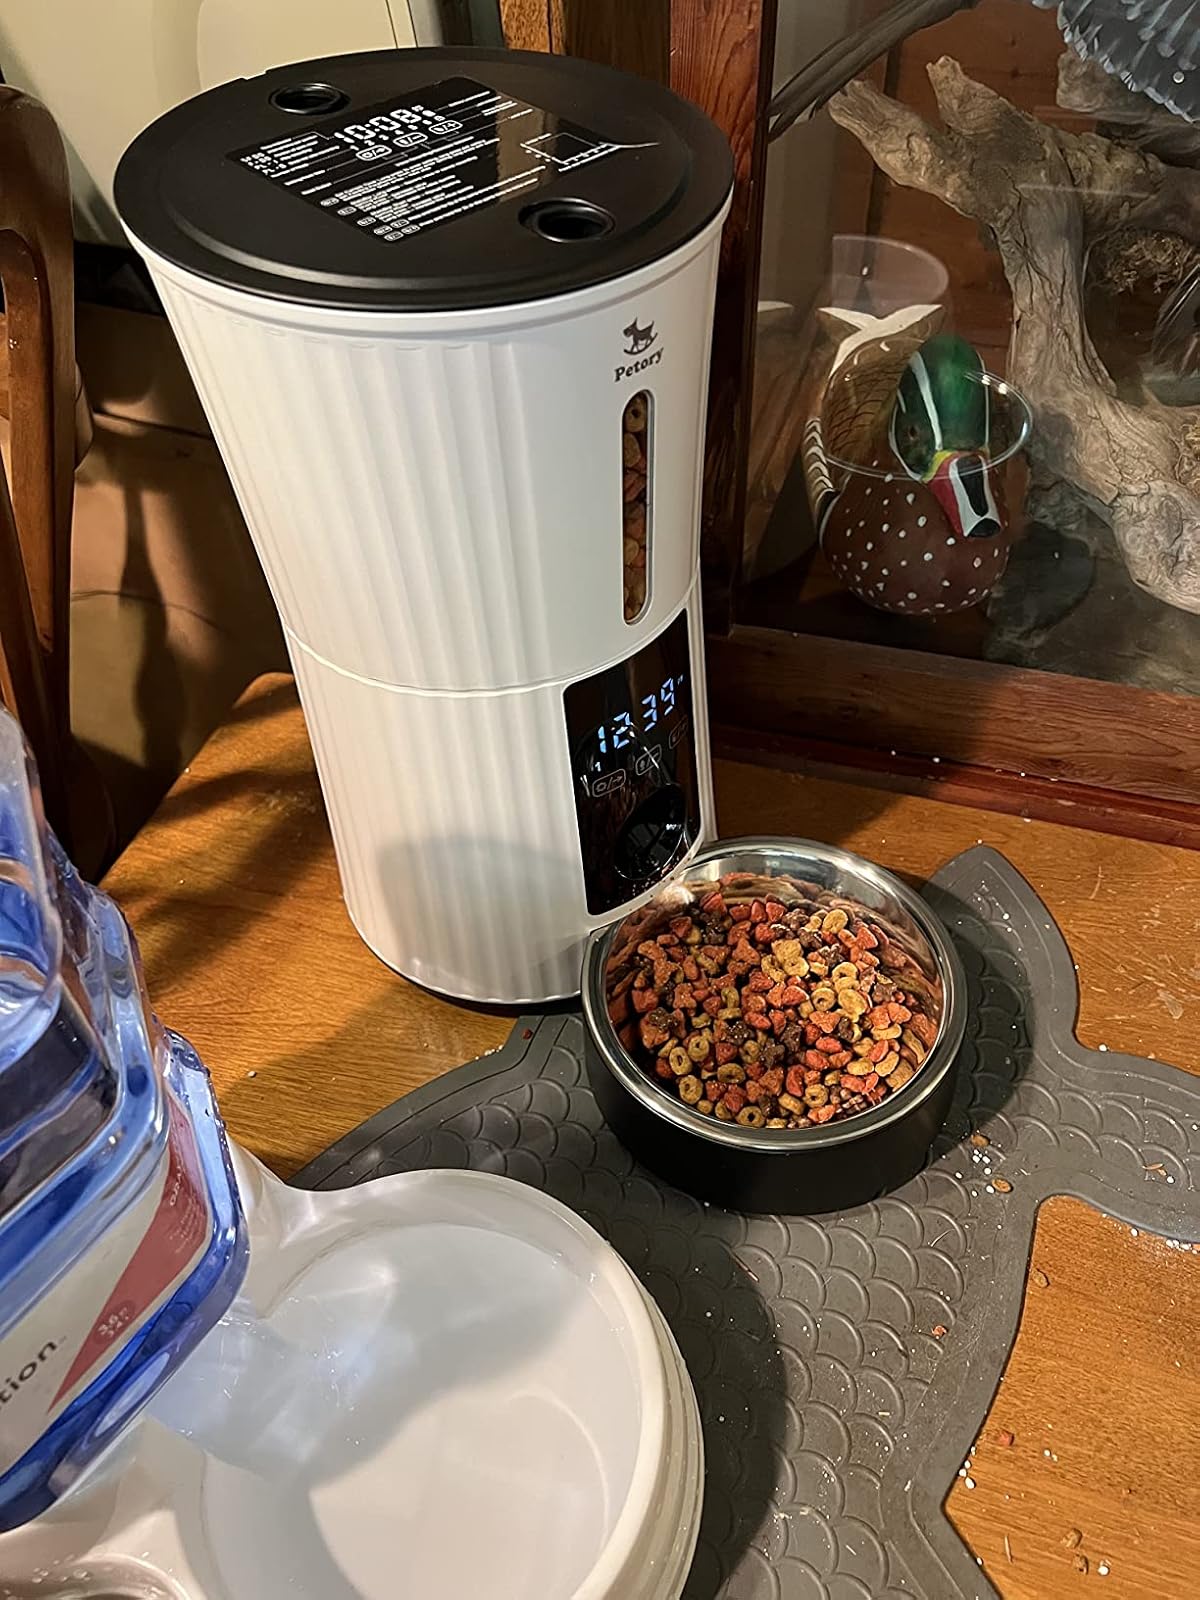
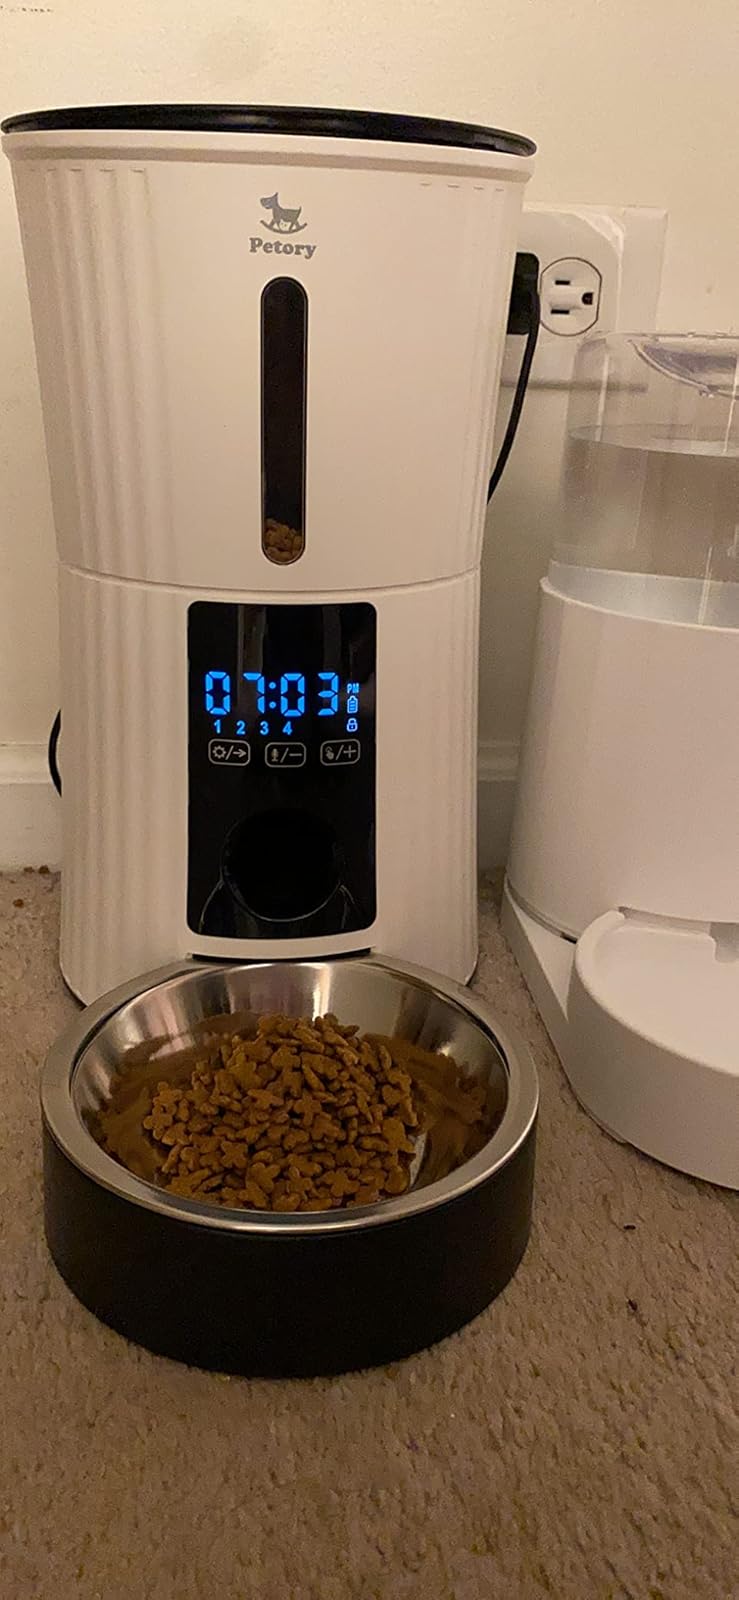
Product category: items_feeder
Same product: yes